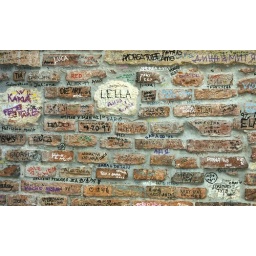
The wall beneath Juliet's balcony